Robert Lowe Kunzig

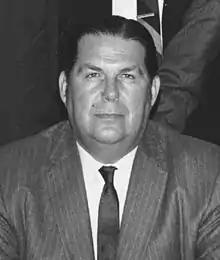
Kunzig in 1969

Robert Lowe Kunzig (October 31, 1918 – February 21, 1982) was an American attorney, HUAC counsel, and judge of the United States Court of Claims.